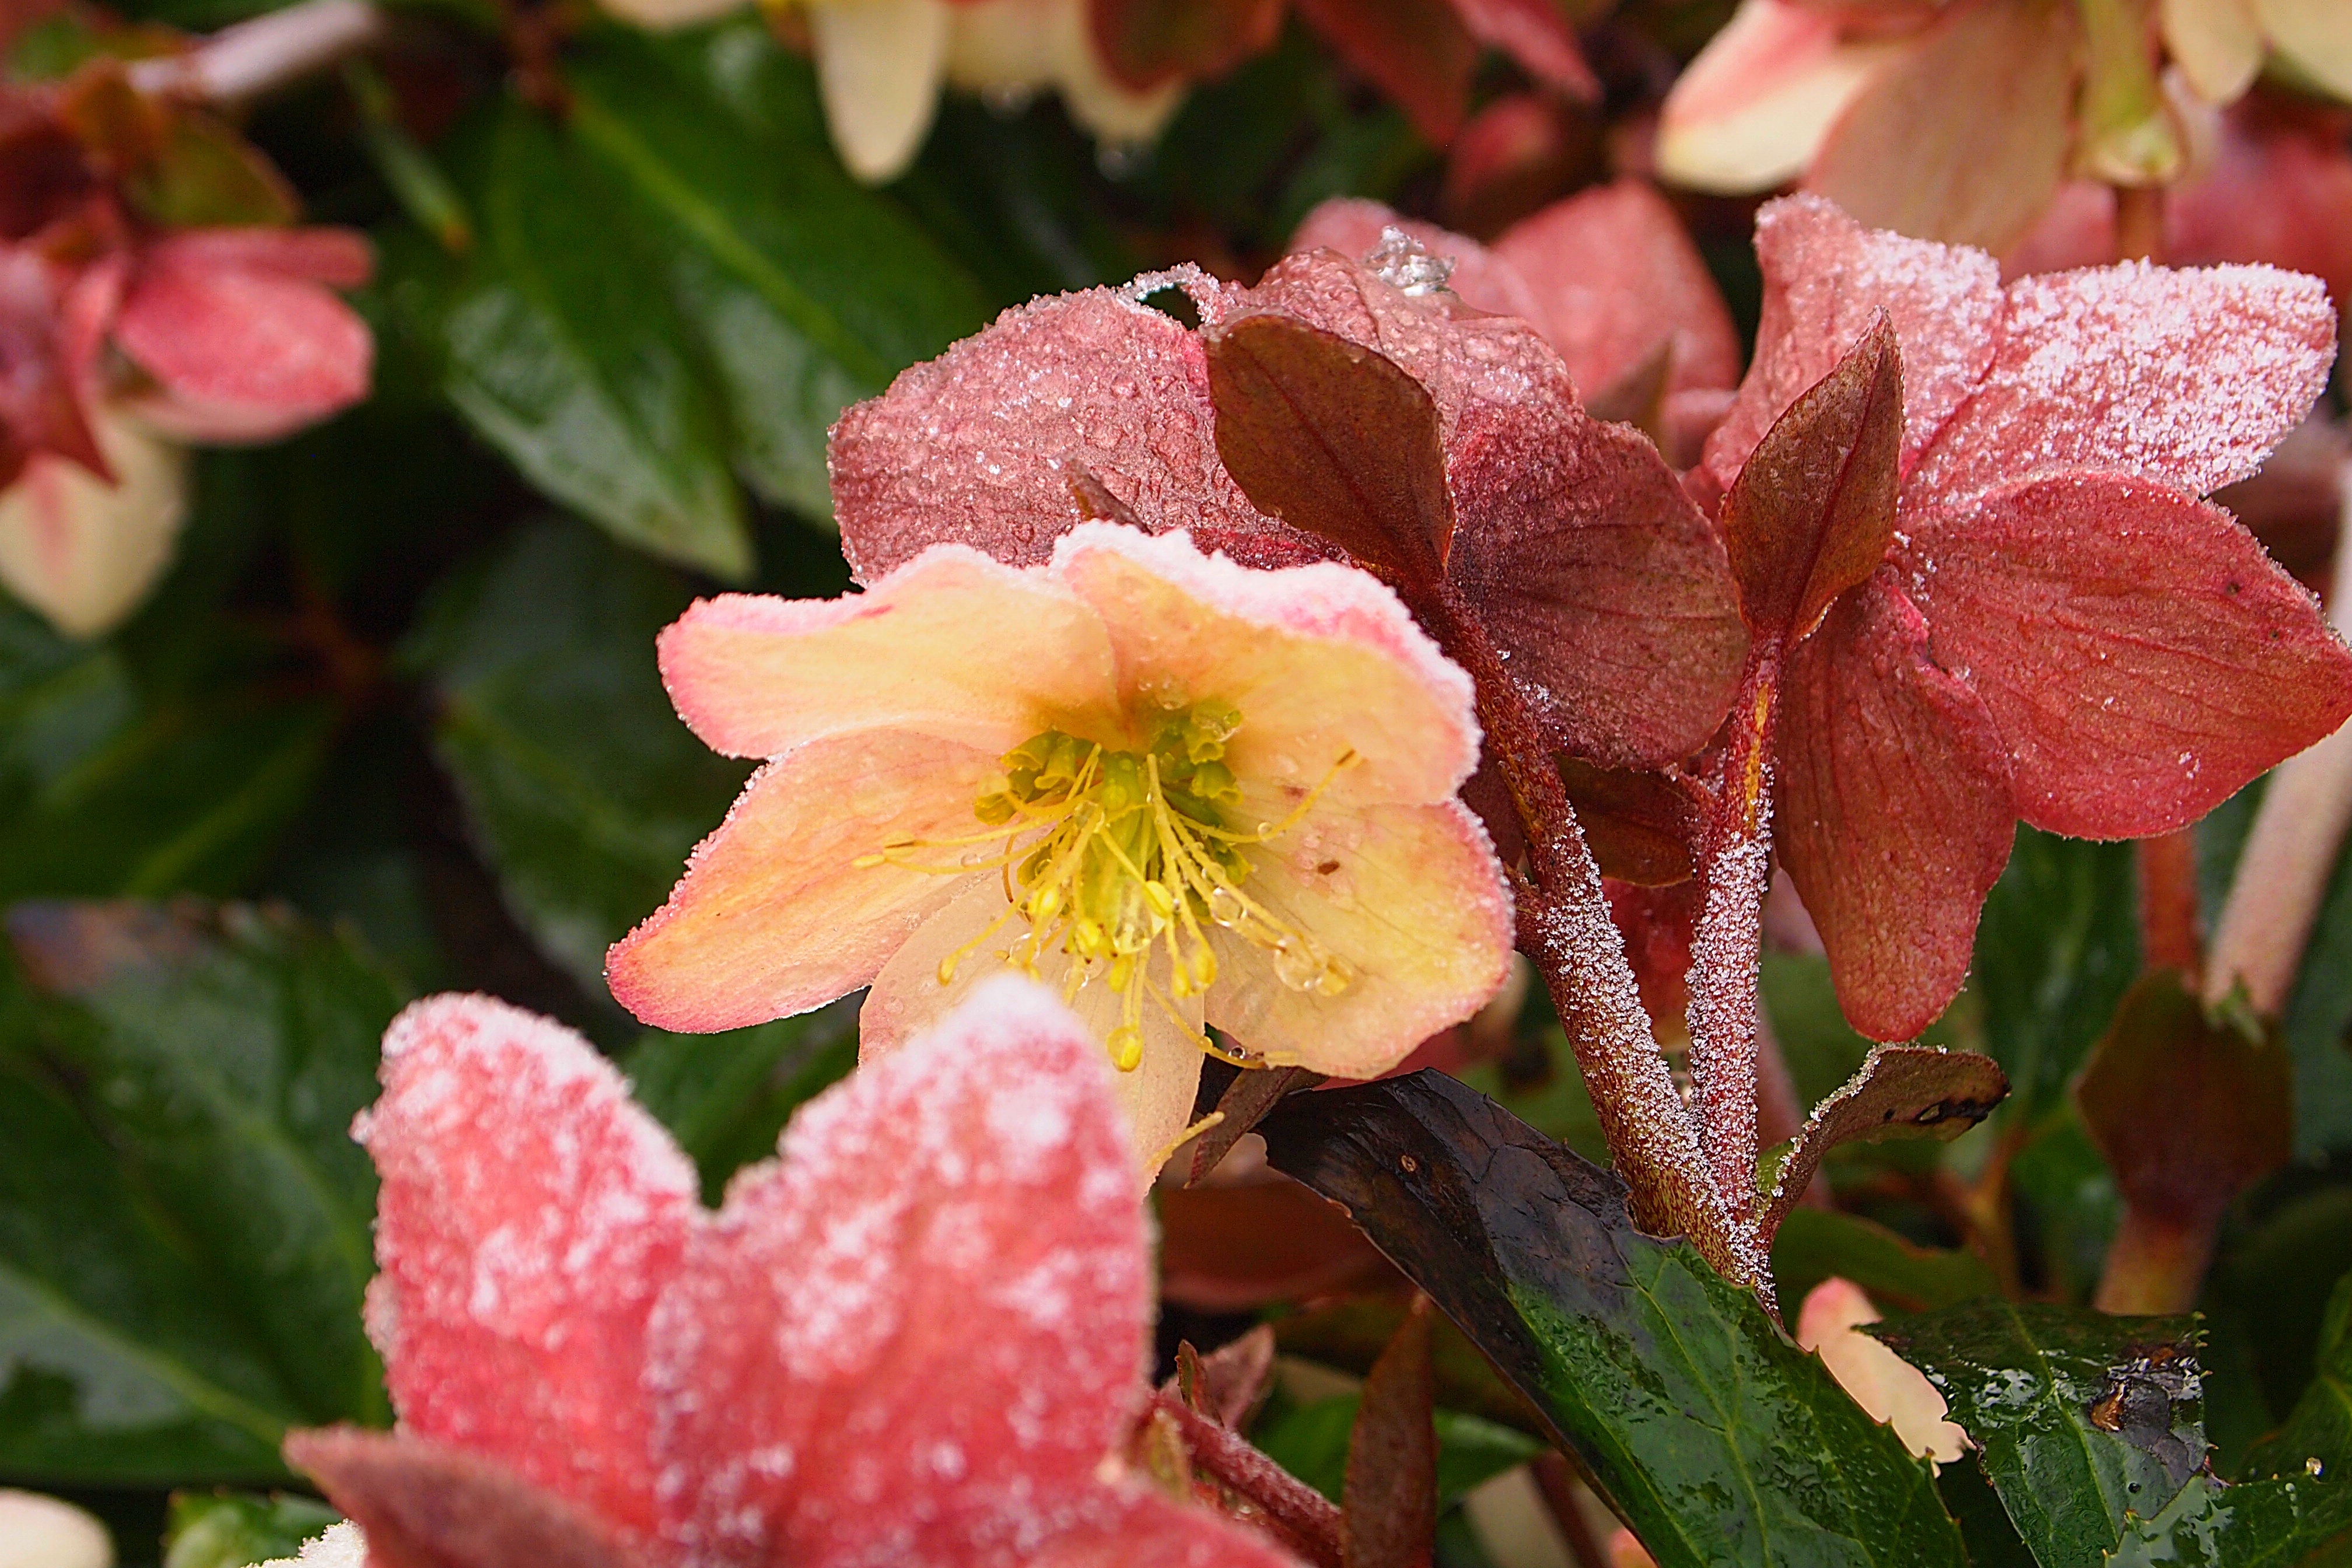
blossom, plant, leaf, flower, petal, ripe, spring, botany, hanging, garden, flora, flowers, petals, shrub, rhododendron, anemone, macro photography, flowering plant, woody plant, land plant, helleborus orientalis